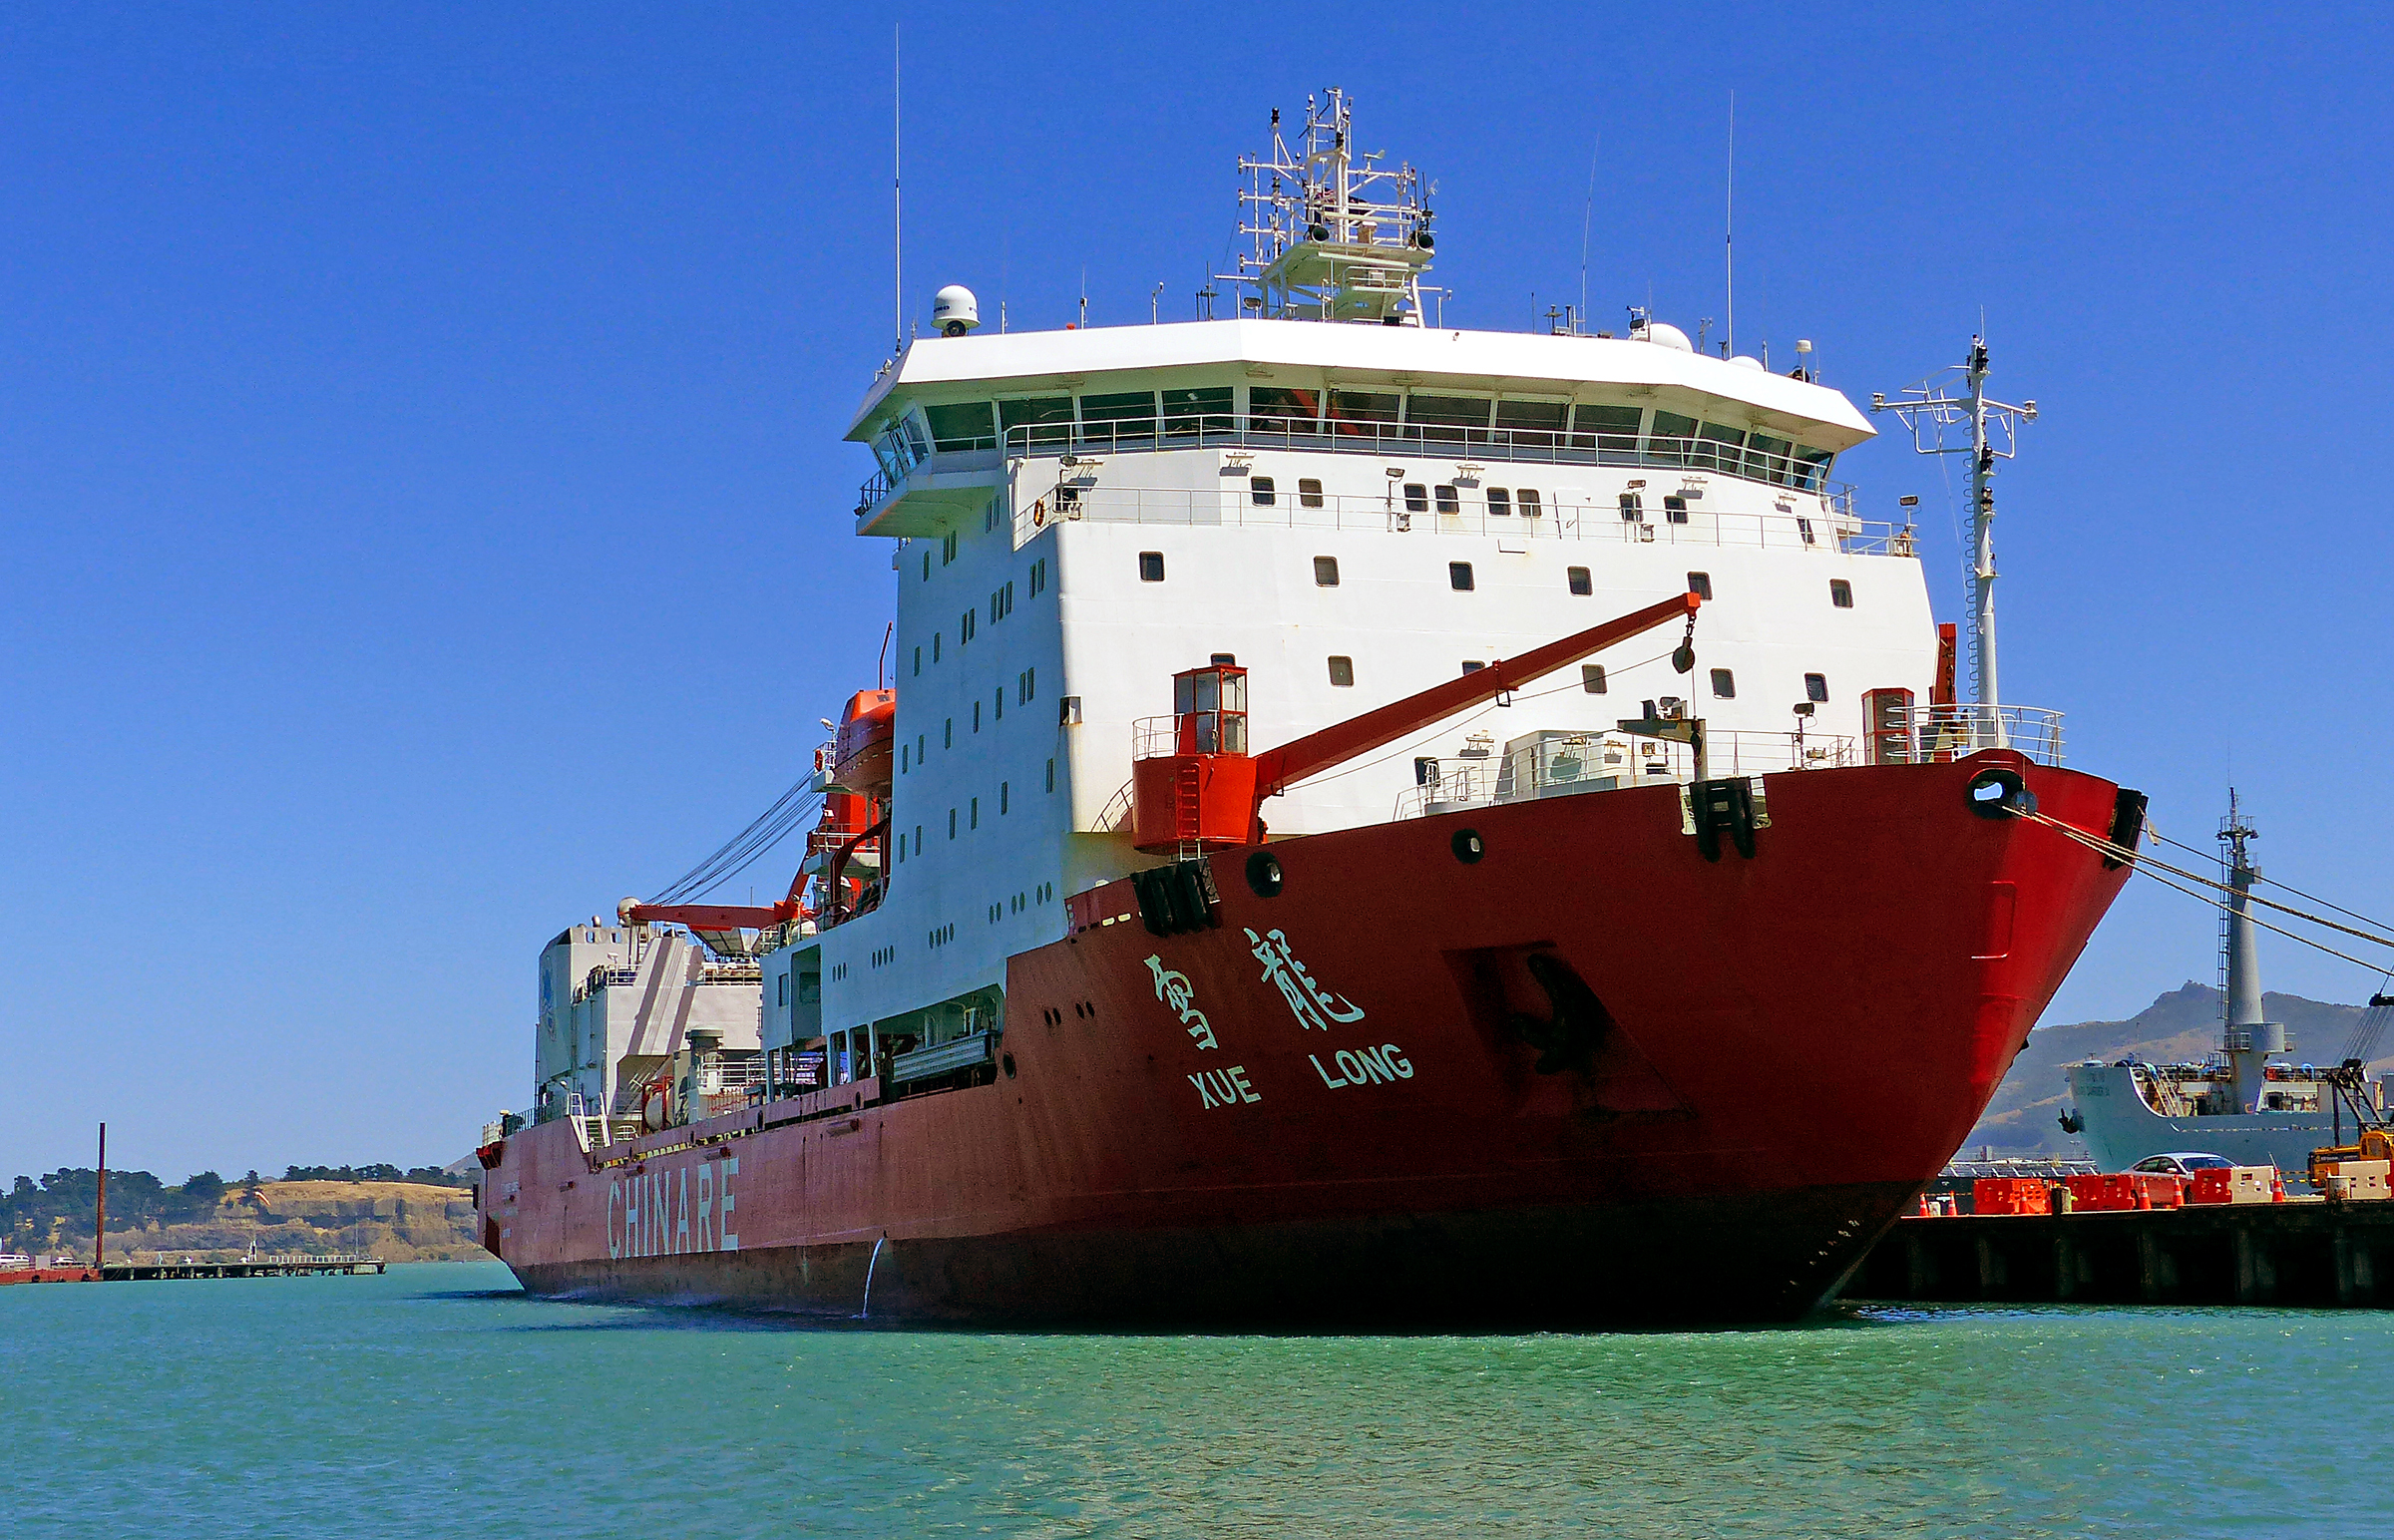
sea, ocean, ship, vehicle, harbor, cargo ship, publicdomain, icebreaker, channel, shipping, portlyttleton, lumixfz200, tugboat, watercraft, xuelon, researchsurveyvessel, redship, container ship, fishing vessel, motor ship, freight transport, oil tanker, tank ship, bulk carrier, research vessel, floating production storage and offloading, anchor handling tug supply vessel, platform supply vessel, reefer ship, roll on roll off